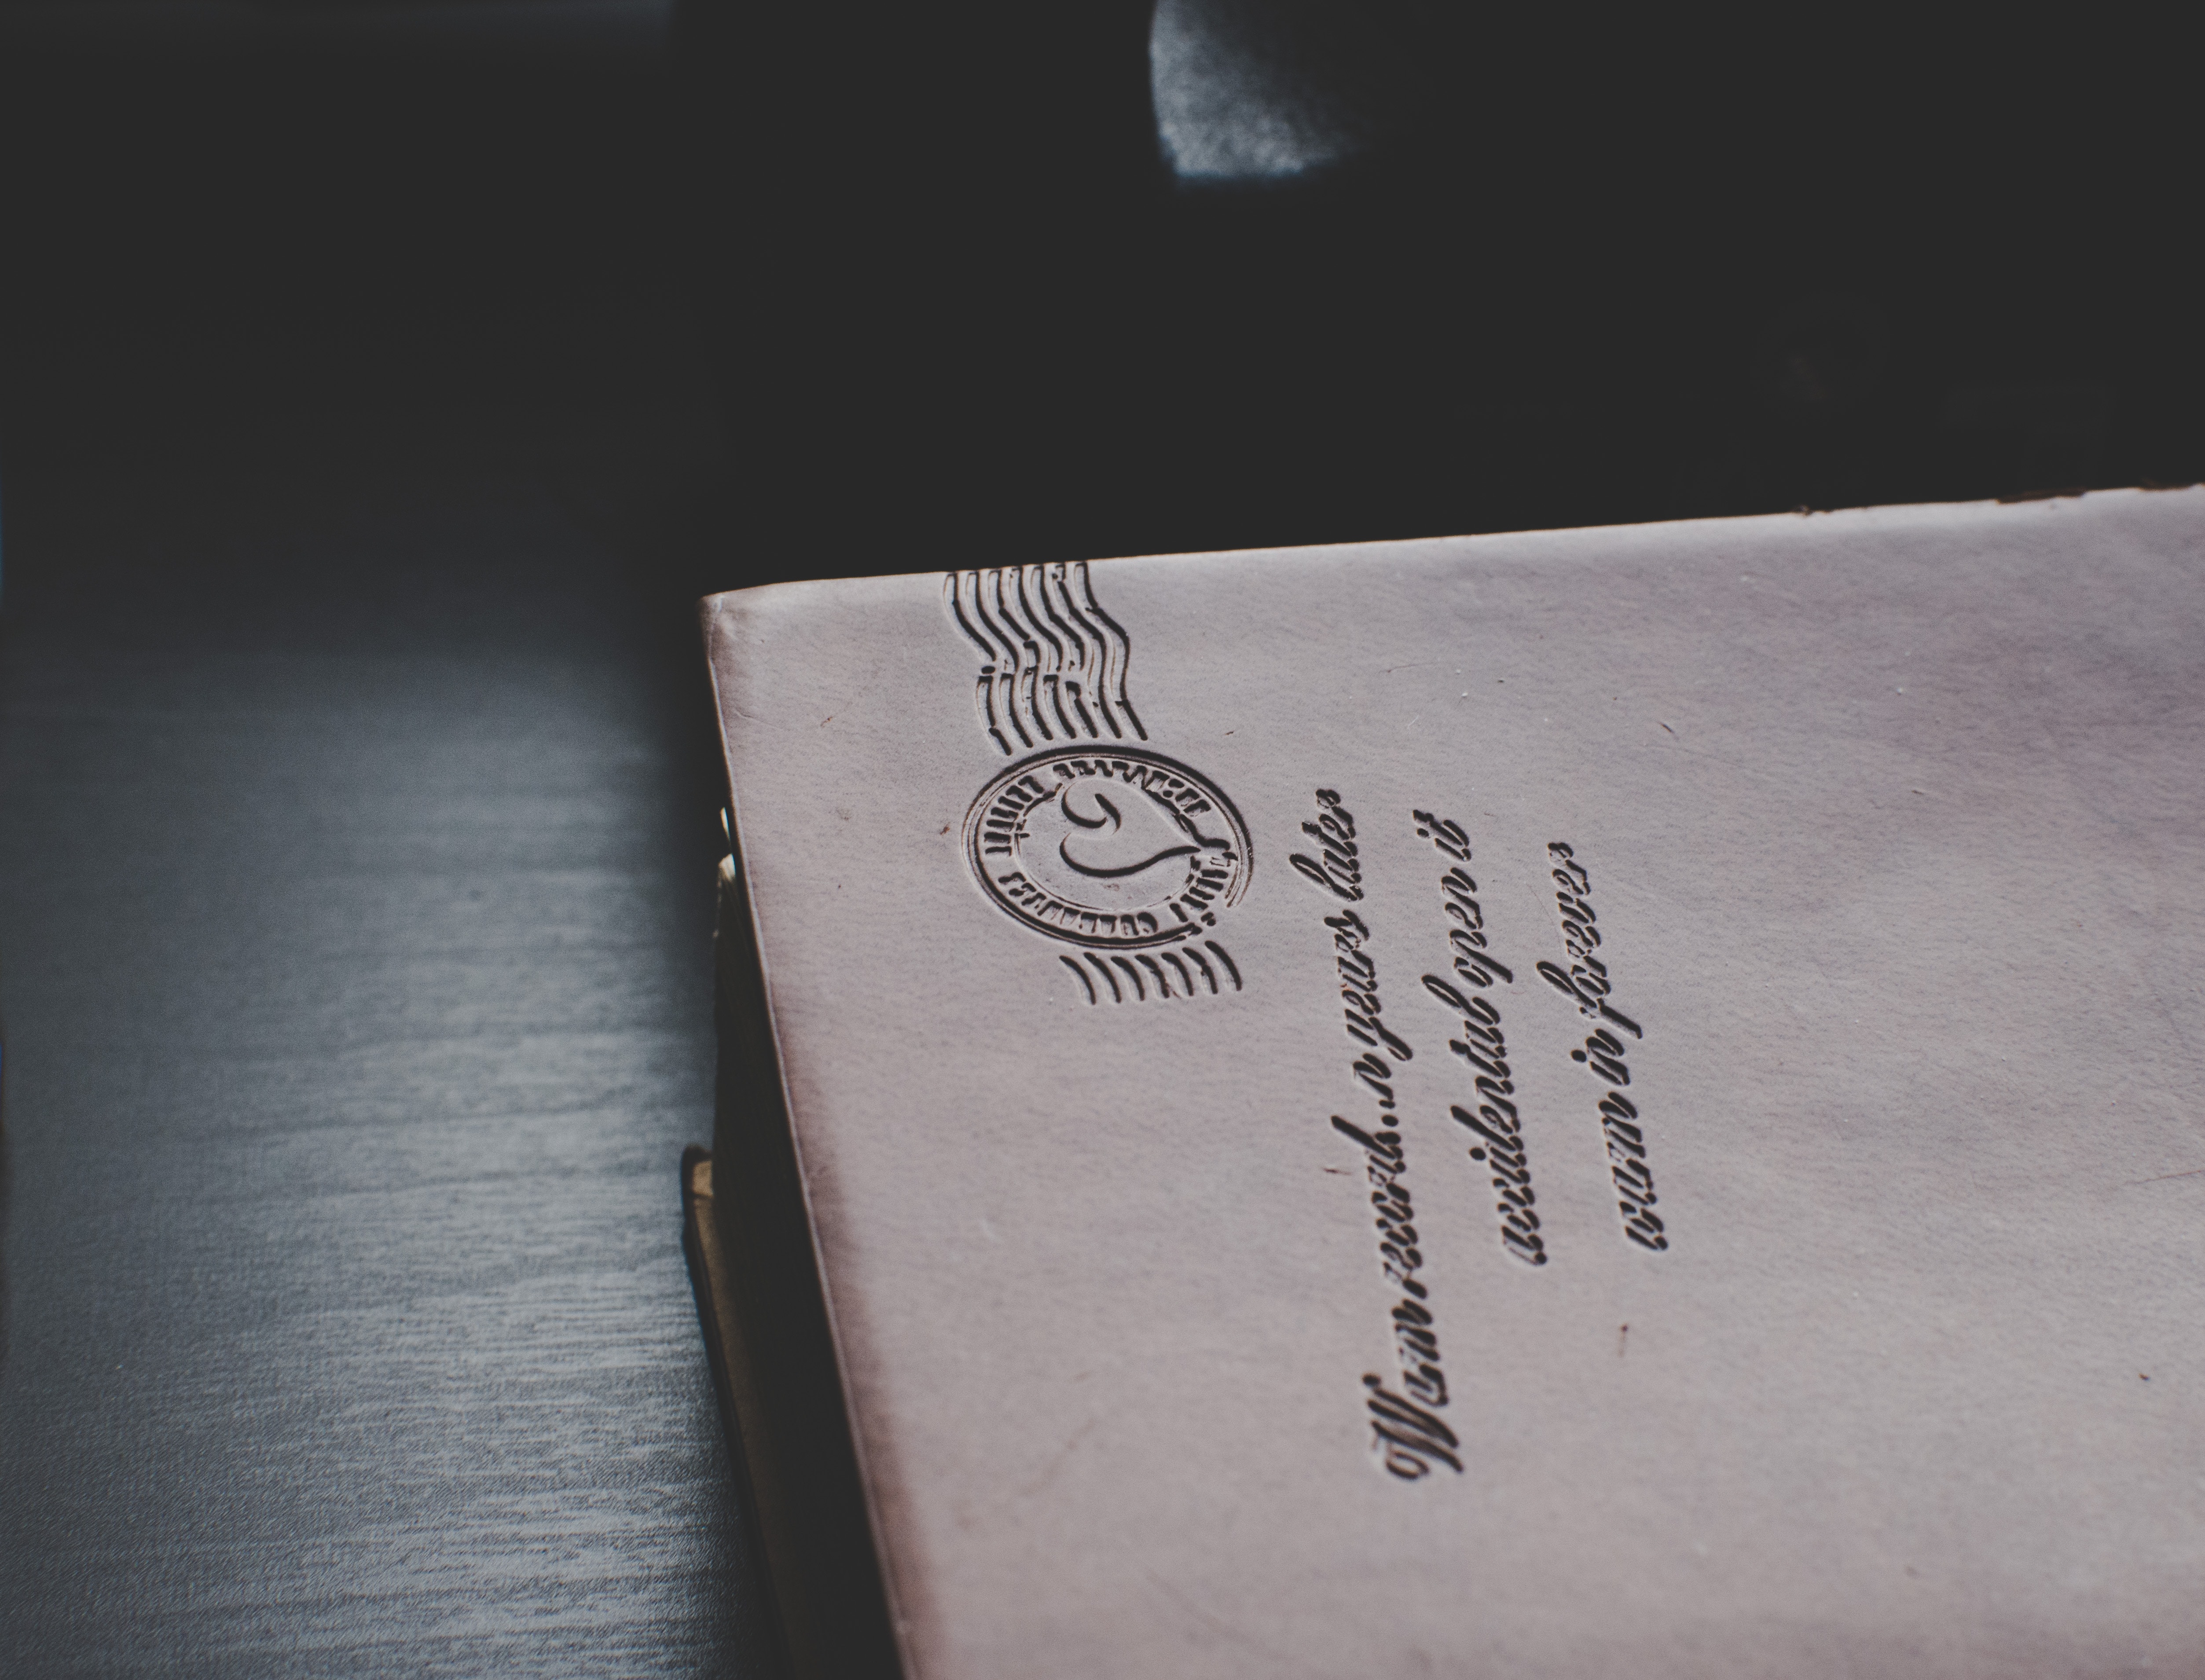
font, brand